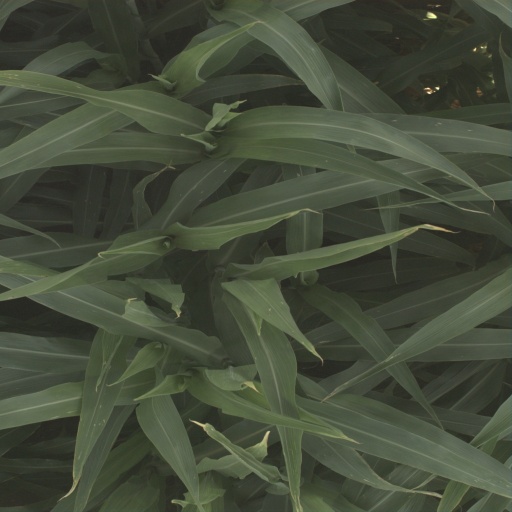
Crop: sorghum